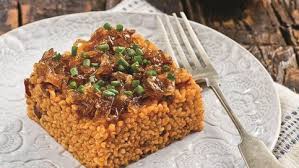
Label: bulgur_pilaf